Randolph County, Arkansas

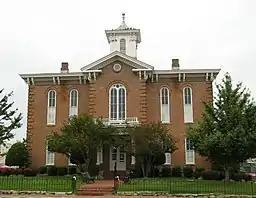
The Old Randolph County Courthouse in Pocahontas was the seat of county government until 1941.

Randolph County has several facilities, monuments, and museums dedicated to preserving the history and culture of the area. Several historic log structures remain in the county from the pioneer era. The Rice-Upshaw House, an 1820s-era log cabin near Dalton, is one of the oldest structures in Arkansas. Randolph County also includes Hillyard Cabin and the Looney-French House, both listed on the National Register of Historic Places.